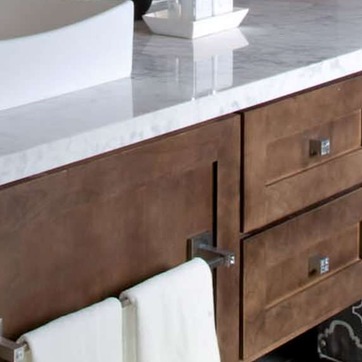
Material: wood